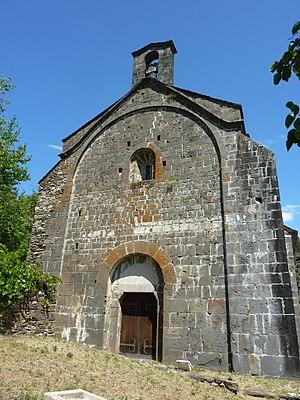
Temple de la Boissonnade
L'ancienne église Notre-Dame-de-Valfrancesque, aujourd'hui temple de la Boissonnade, est un édifice religieux situé au lieu-dit la Boissonnade, à Moissac-Vallée-Française, dans les Cévennes. La paroisse est rattachée à l'Église protestante unie de France.